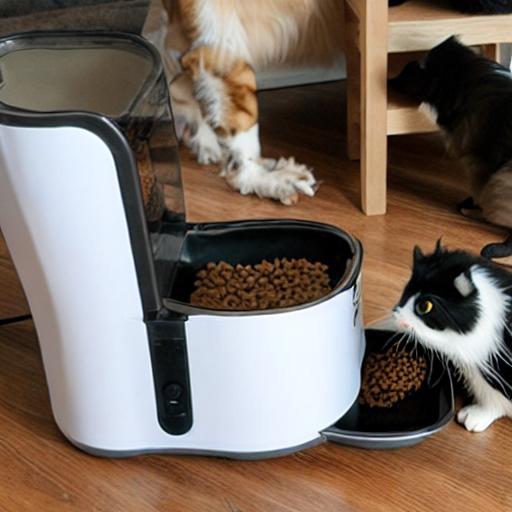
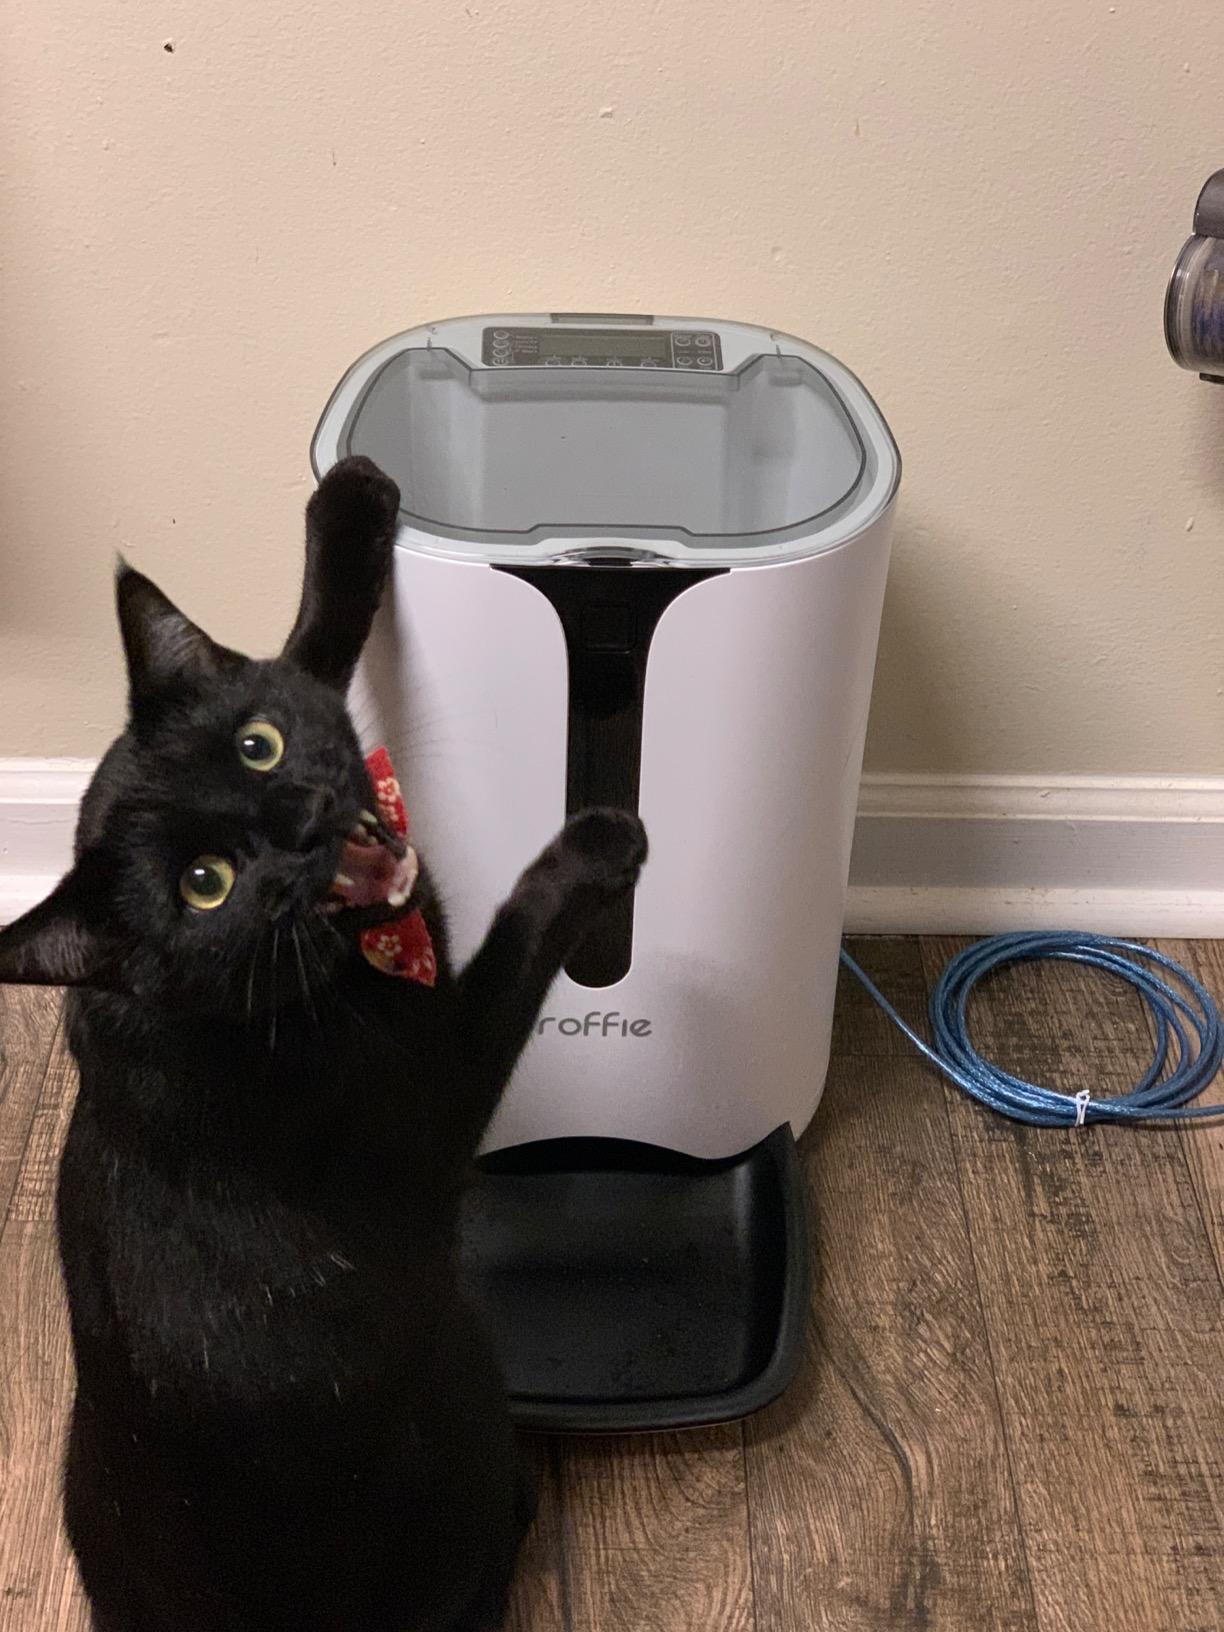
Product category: items_feeder
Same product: no